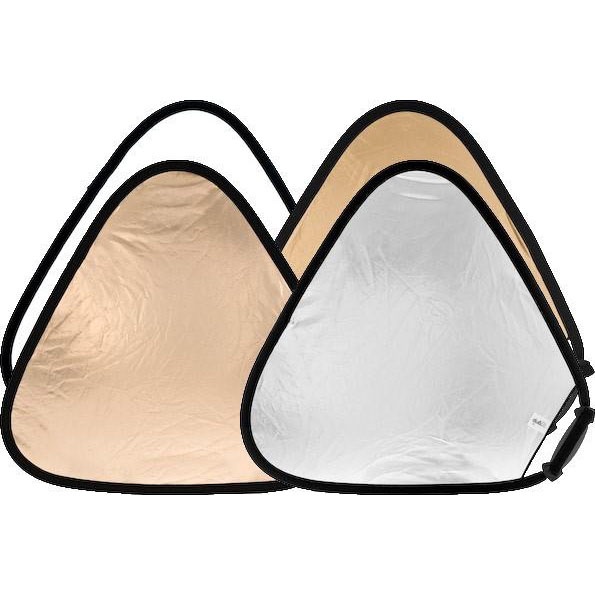
Manfrotto Trigrip Reflector Large 120cm Sunlite / Soft Silver
Manfrotto Trigrip Reflector Large 120cm Sunlite / Soft Silver The TriGrip reflectors feature a moulded handle with securing strap, allowing even more accurate positioning of the reflector with one hand which means that light can be directed to all those awkward spots e.g. under the chin and eyes without the need for stands or supports. The securing straps also allow you to support the reflector without actually gripping the handle, reducing the pressure on your wrist and fingers when held for prolonged periods. The TriGrip Refelctor is available in three sizes Mini (45cm), Standard (75cm) and Large (1.2m). MPN: LL LR3728
Brand: Lastolite
Category: Cameras & Optics > Photography > Lighting & Studio > Studio Lighting Controls > Flash Reflectors